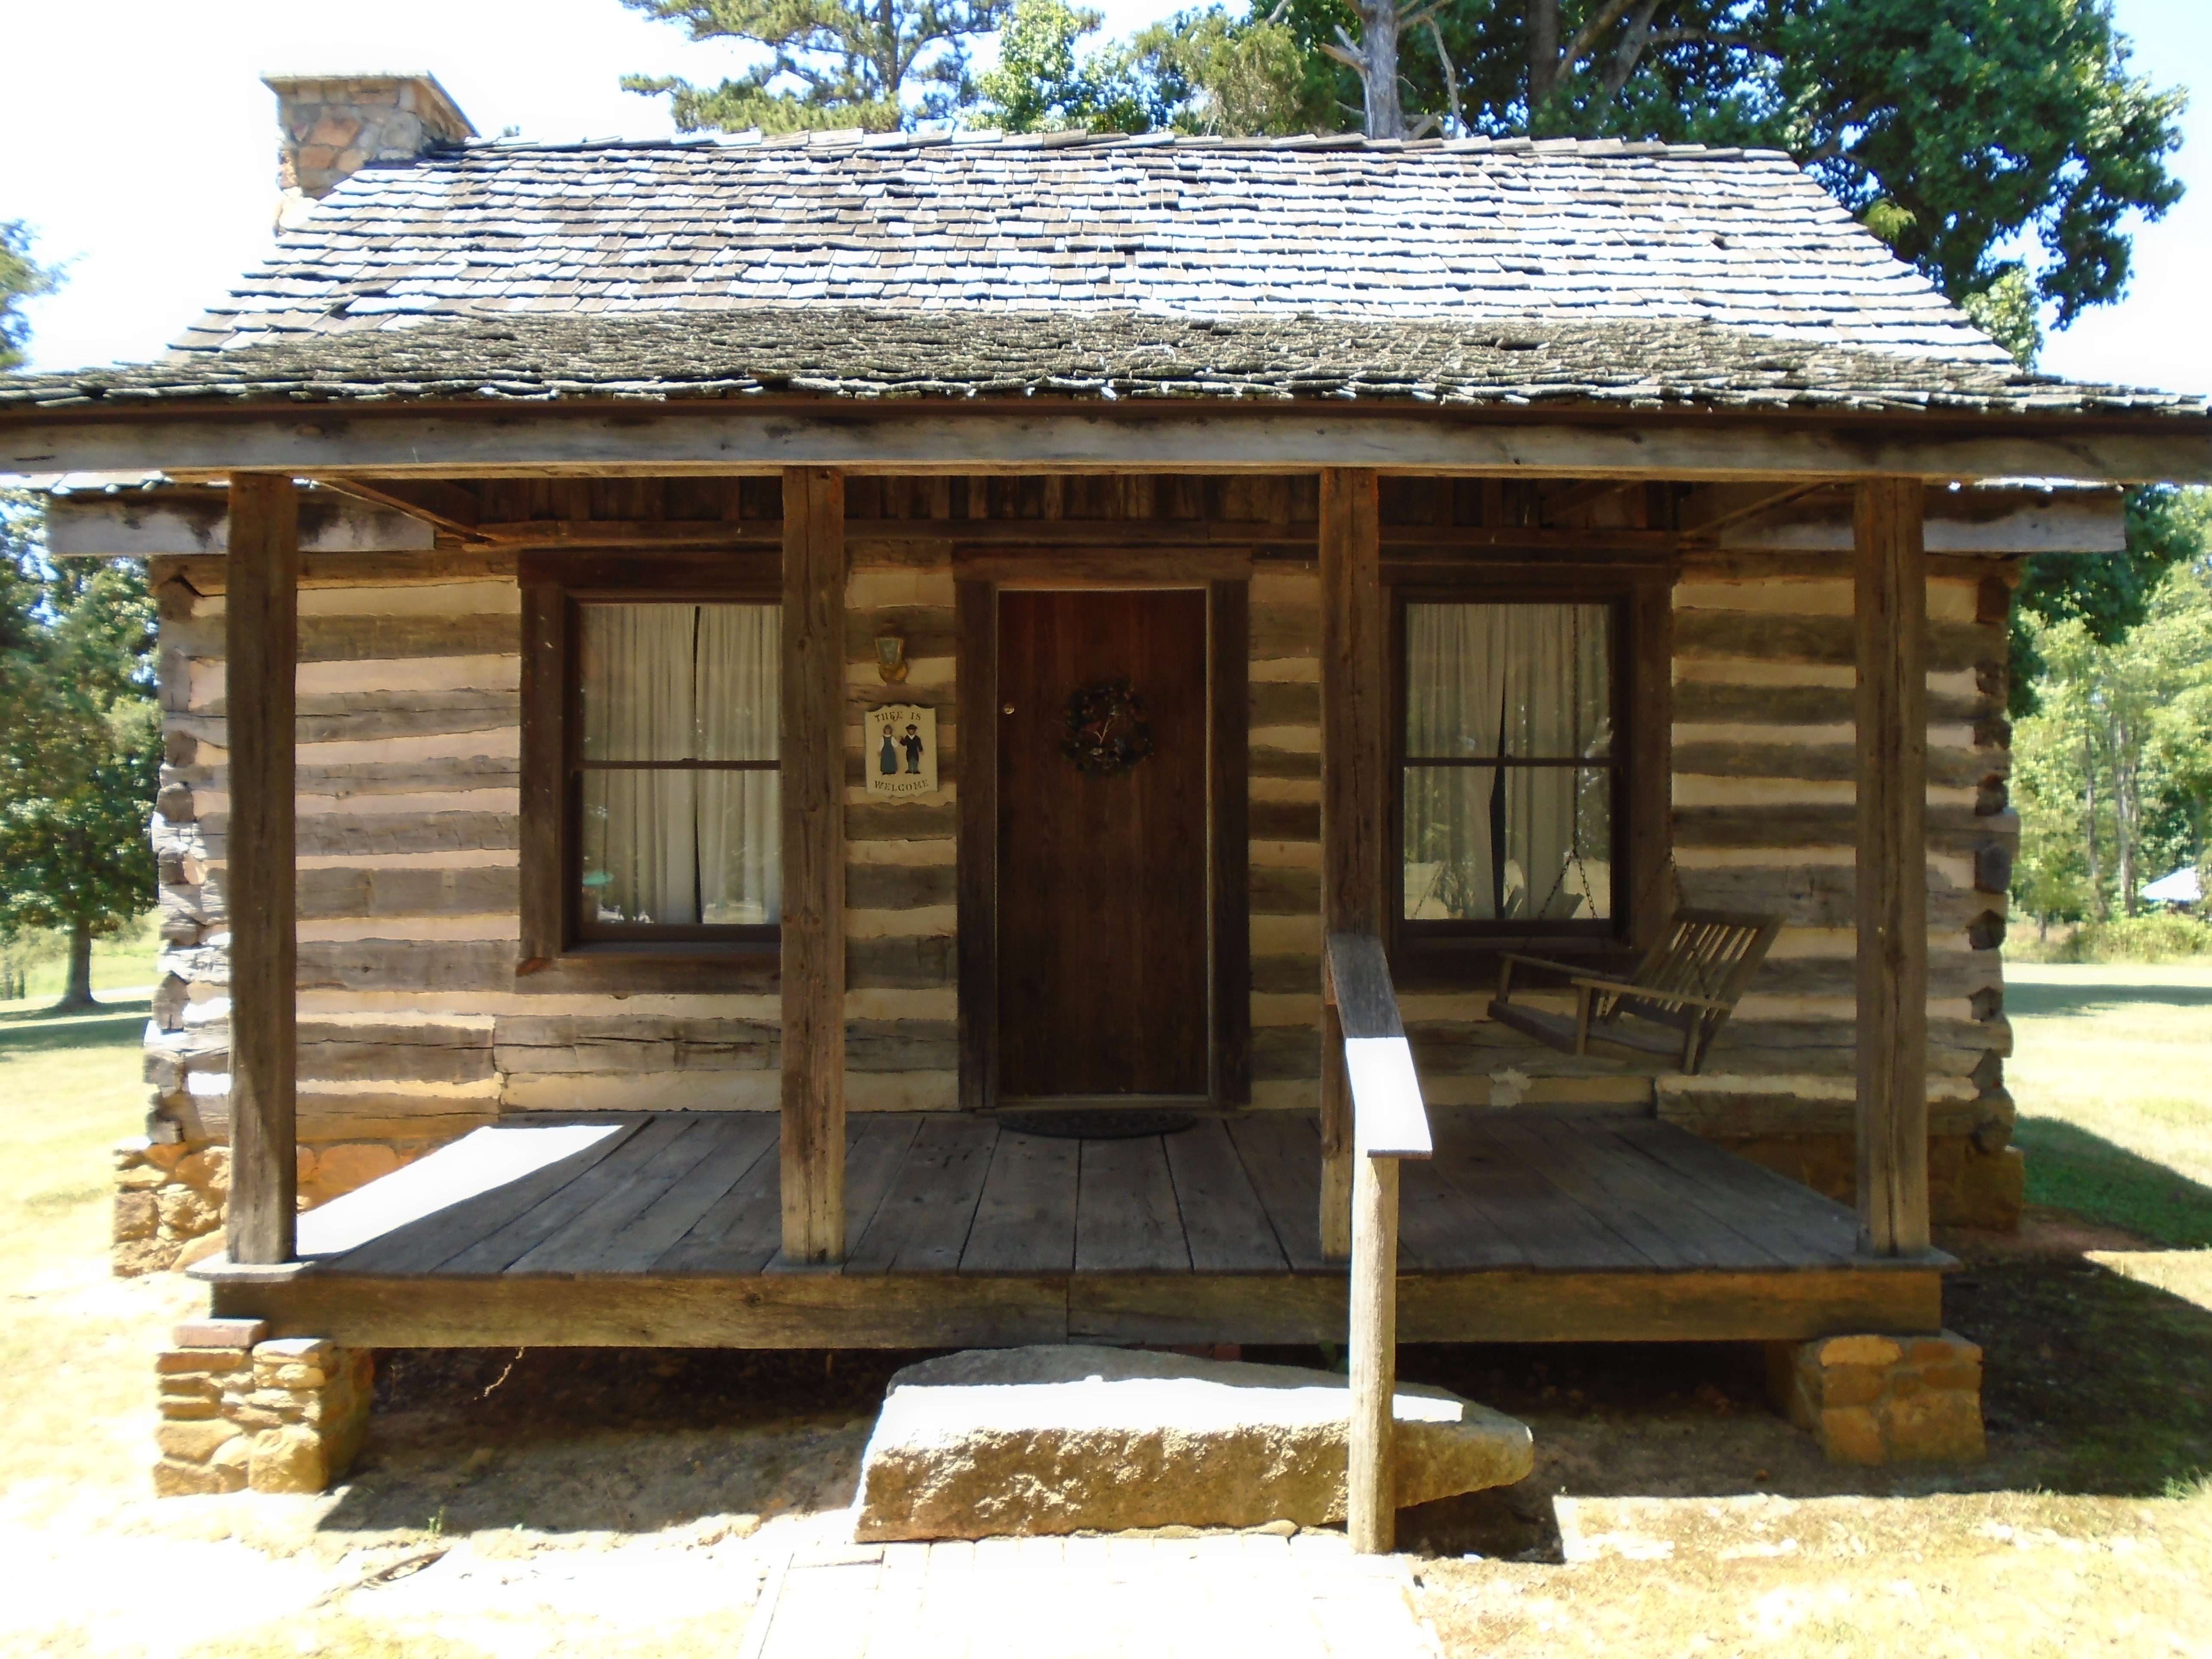
wood, building, home, shed, hut, log, cabin, cottage, backyard, gazebo, log cabin, quaker, outdoor structure